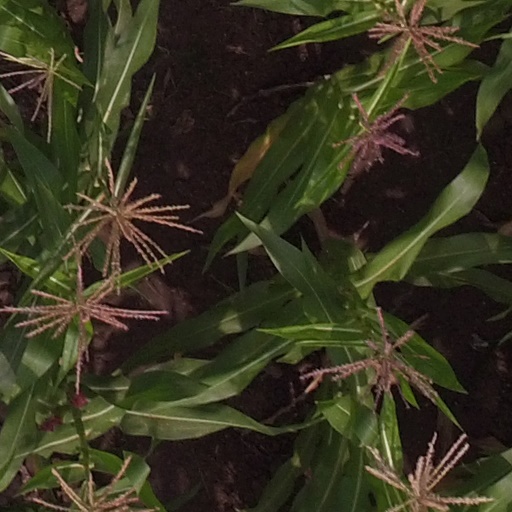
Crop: maize; corn